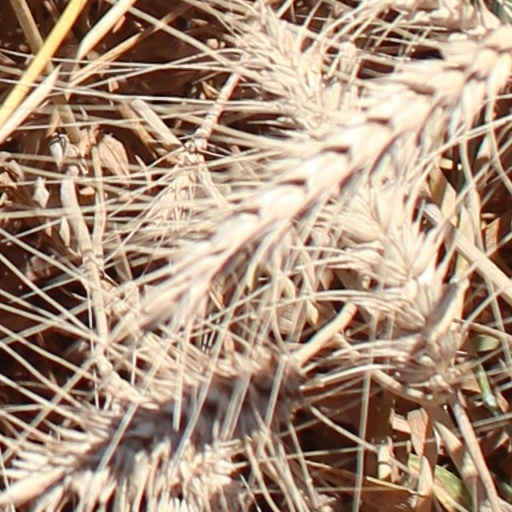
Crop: wheat